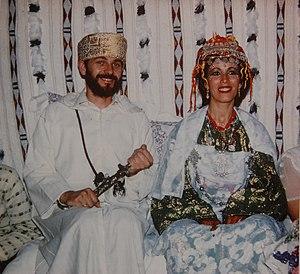
Au Maroc, la cérémonie nuptiale est fondée sur des rites précis et des coutumes ancestrales. L'union issue de cette cérémonie nuptiale, est encadrée par la religion islamique.